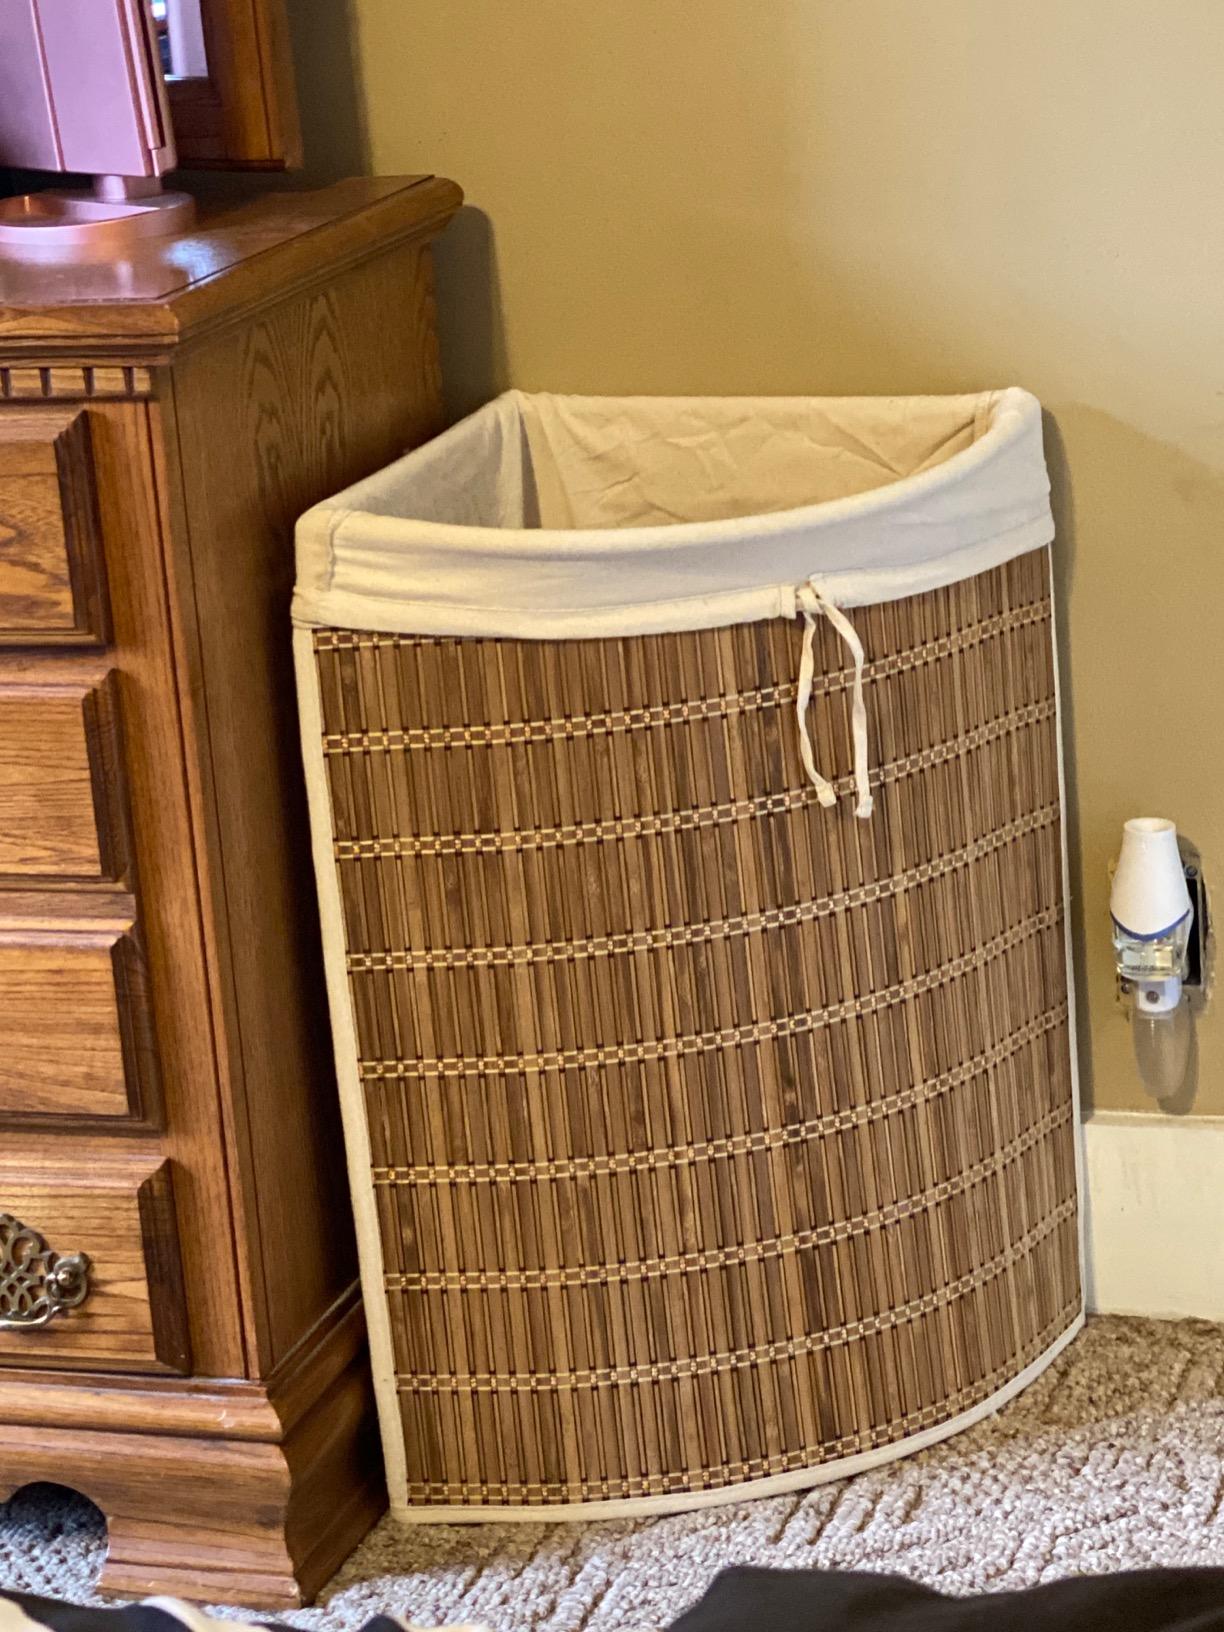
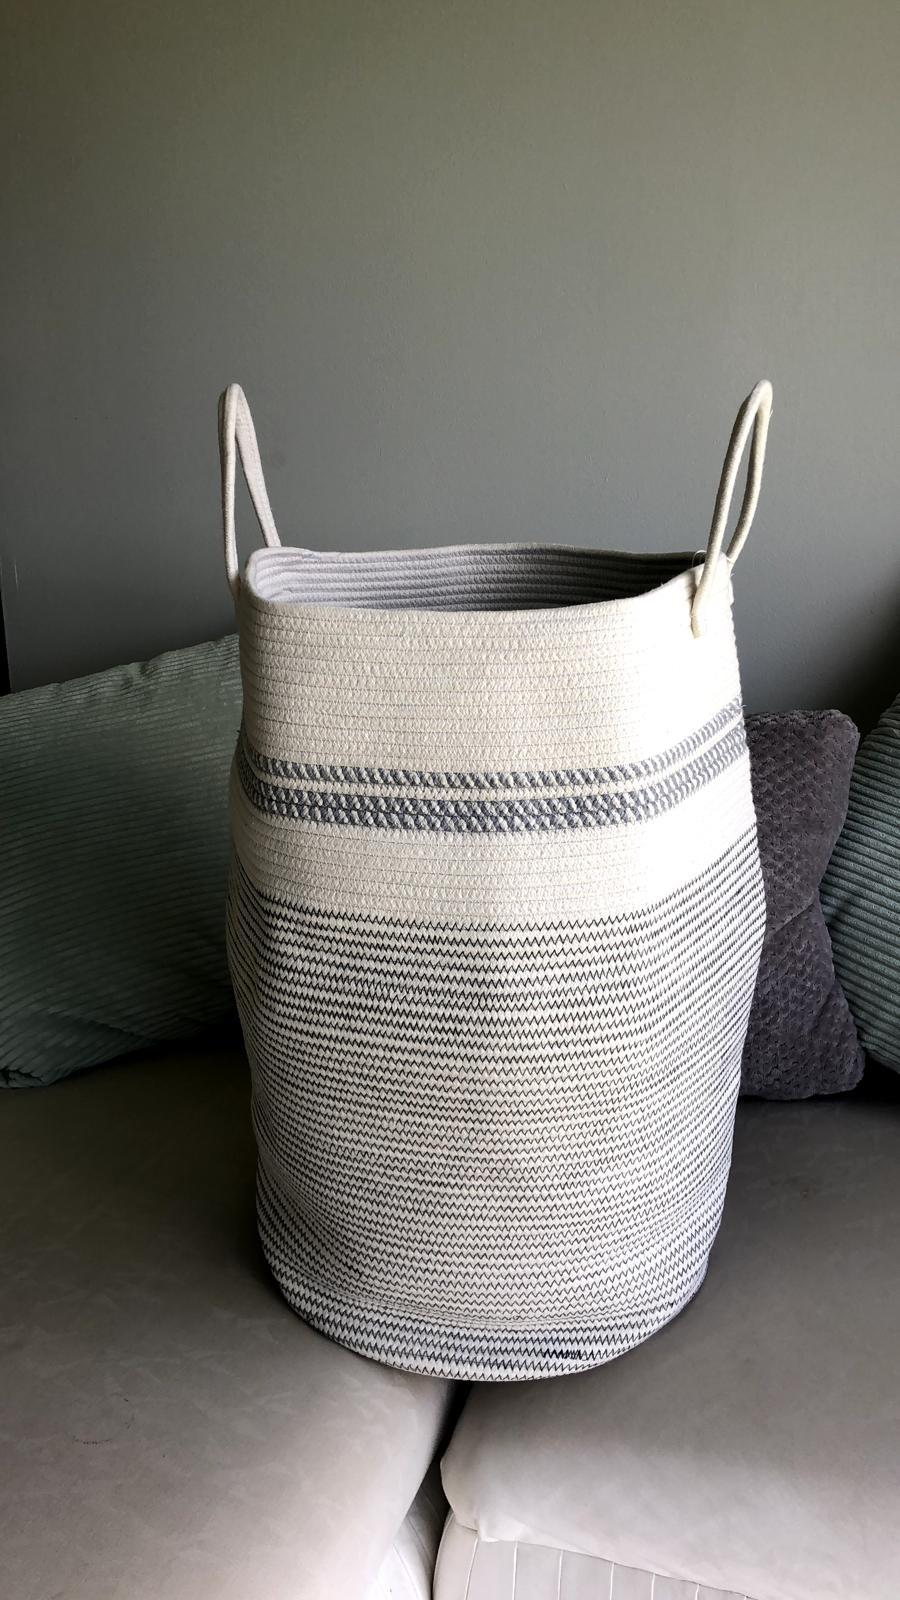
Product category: items_hamper
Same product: no